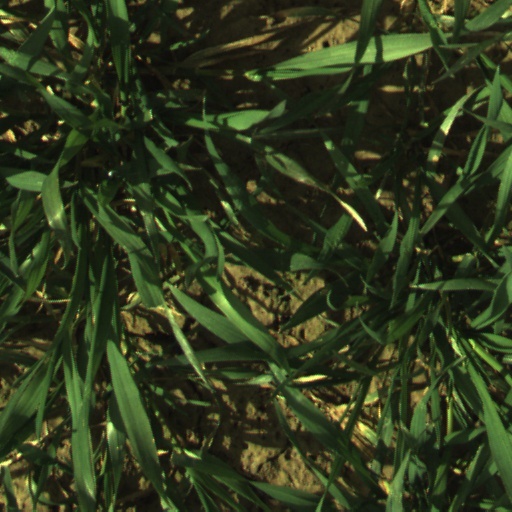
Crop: wheat